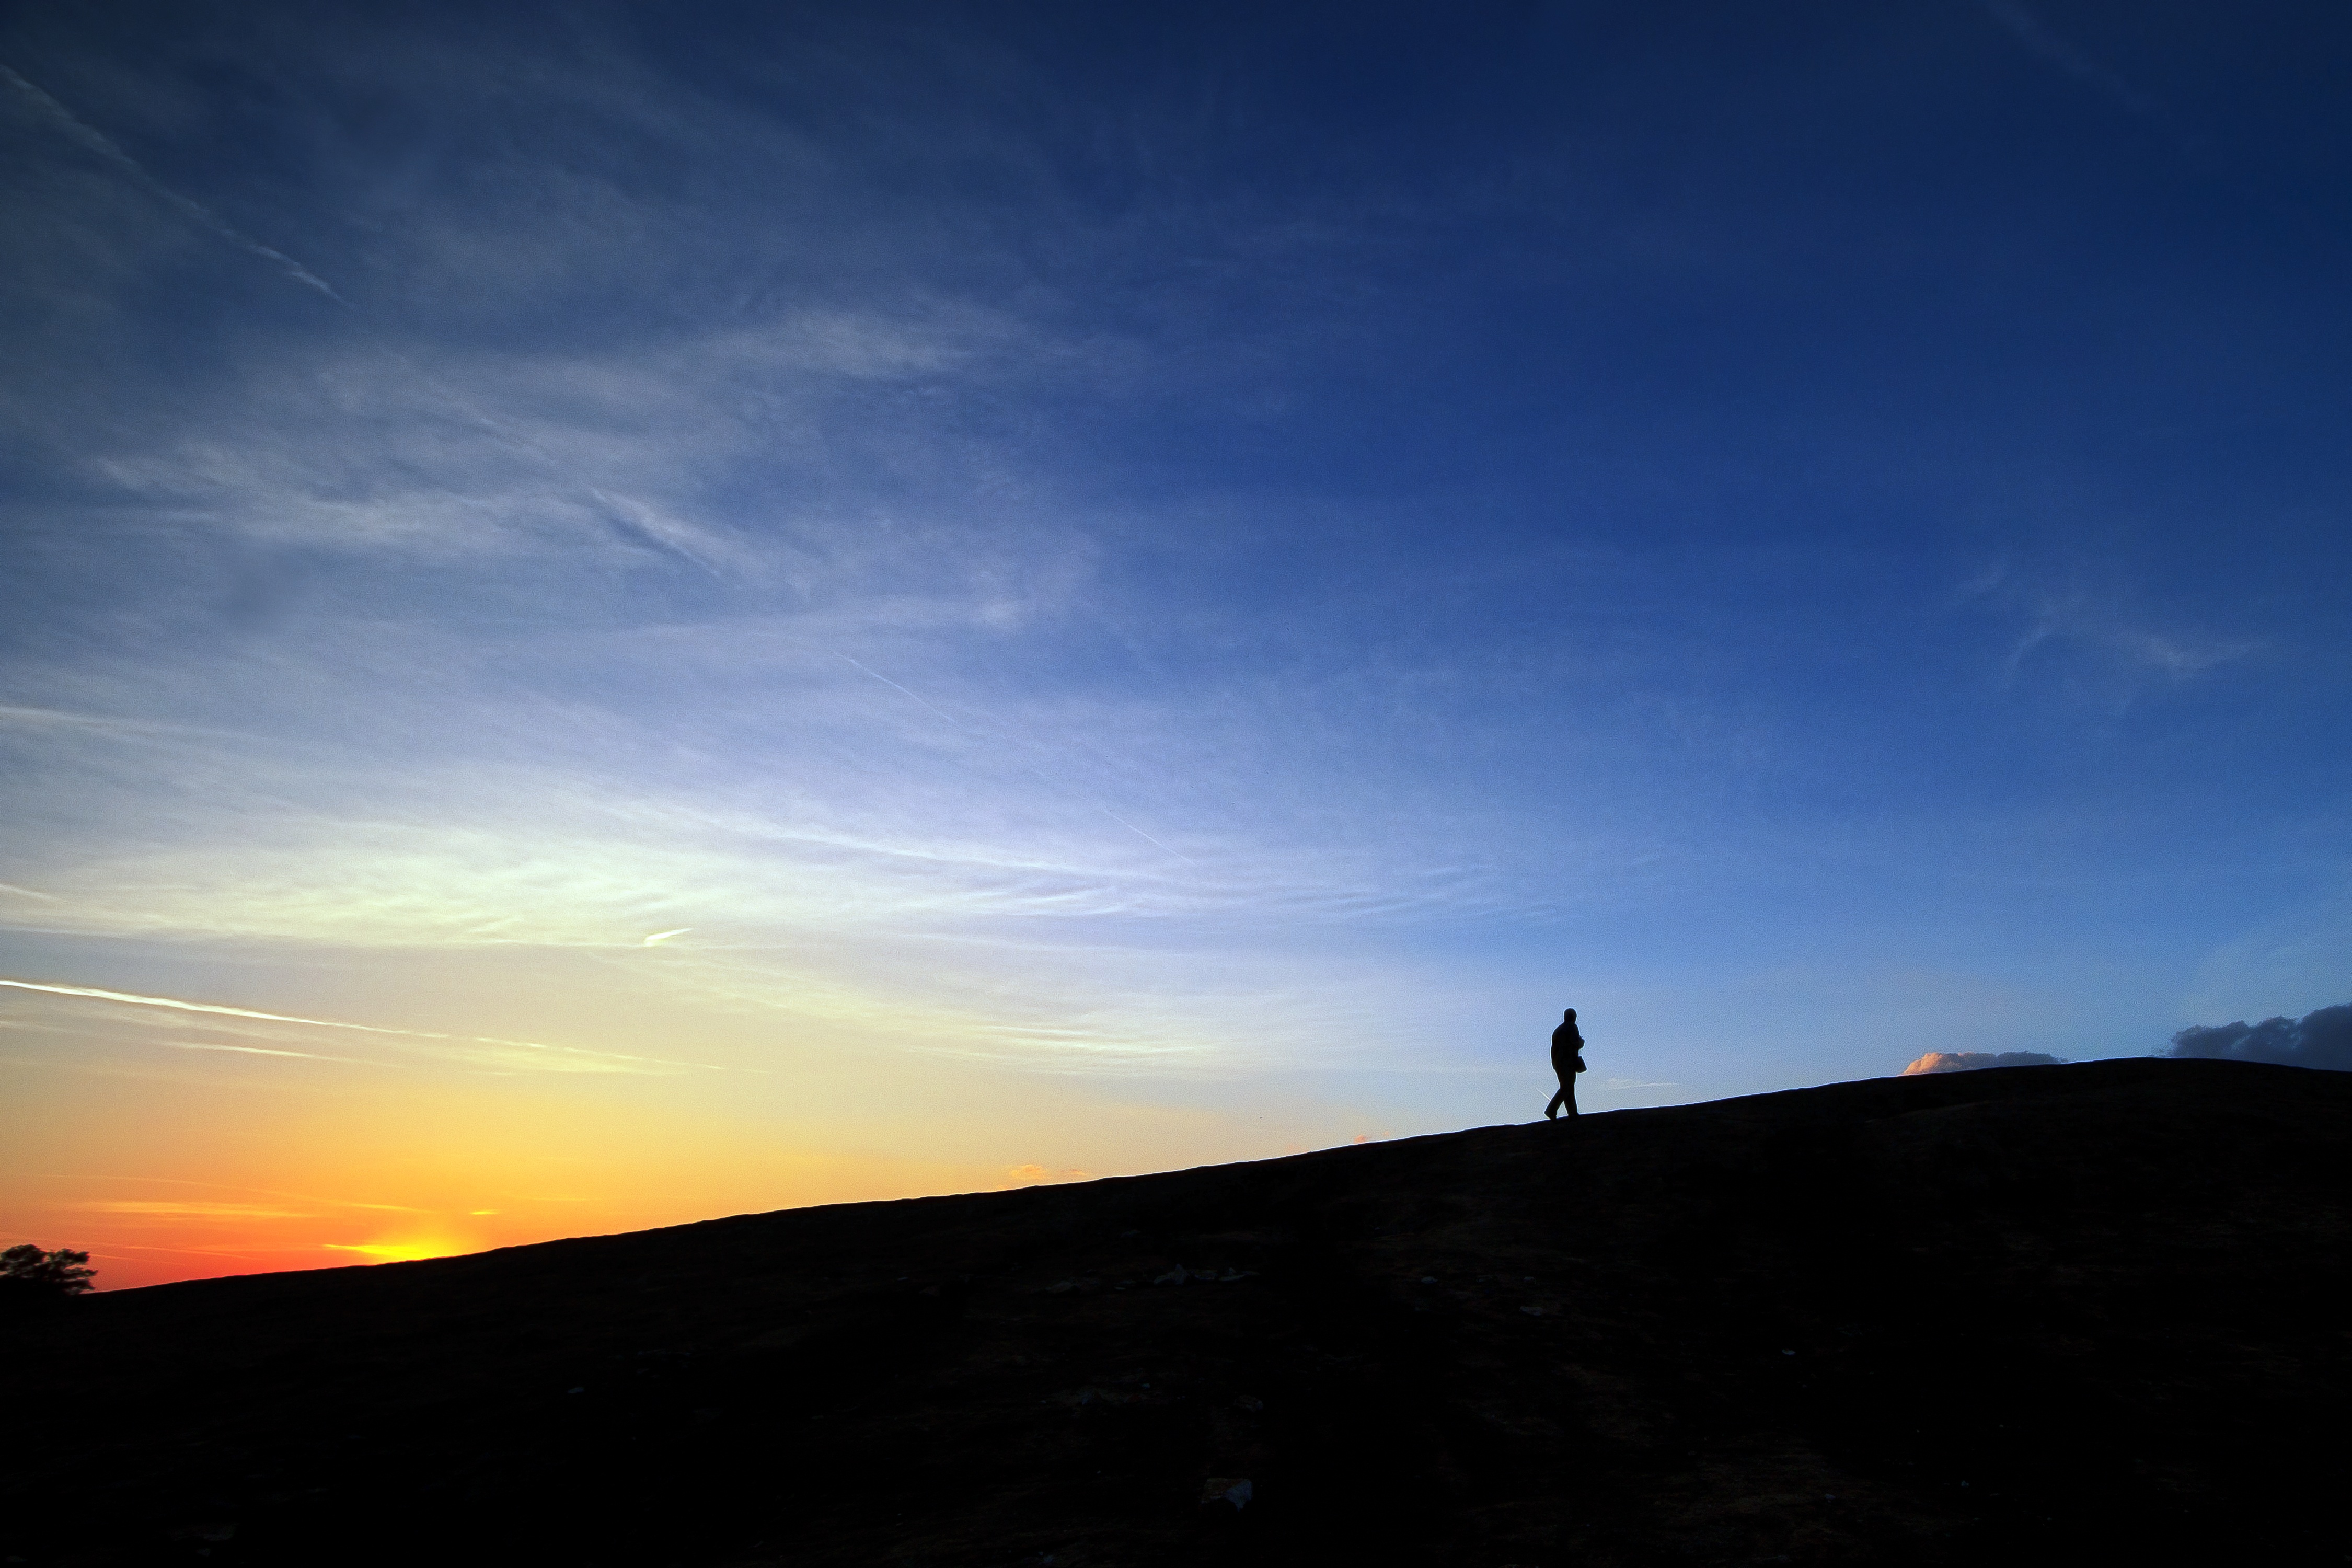
landscape, sea, nature, rock, horizon, mountain, cloud, sky, sun, sunrise, sunset, sunlight, morning, hill, dawn, alone, barren, stone, solitude, dusk, remote, evening, park, vast, lonely, geology, granite, formations, outcropping, atmosphere of earth, mountainous landforms, monadnock, walking uphill